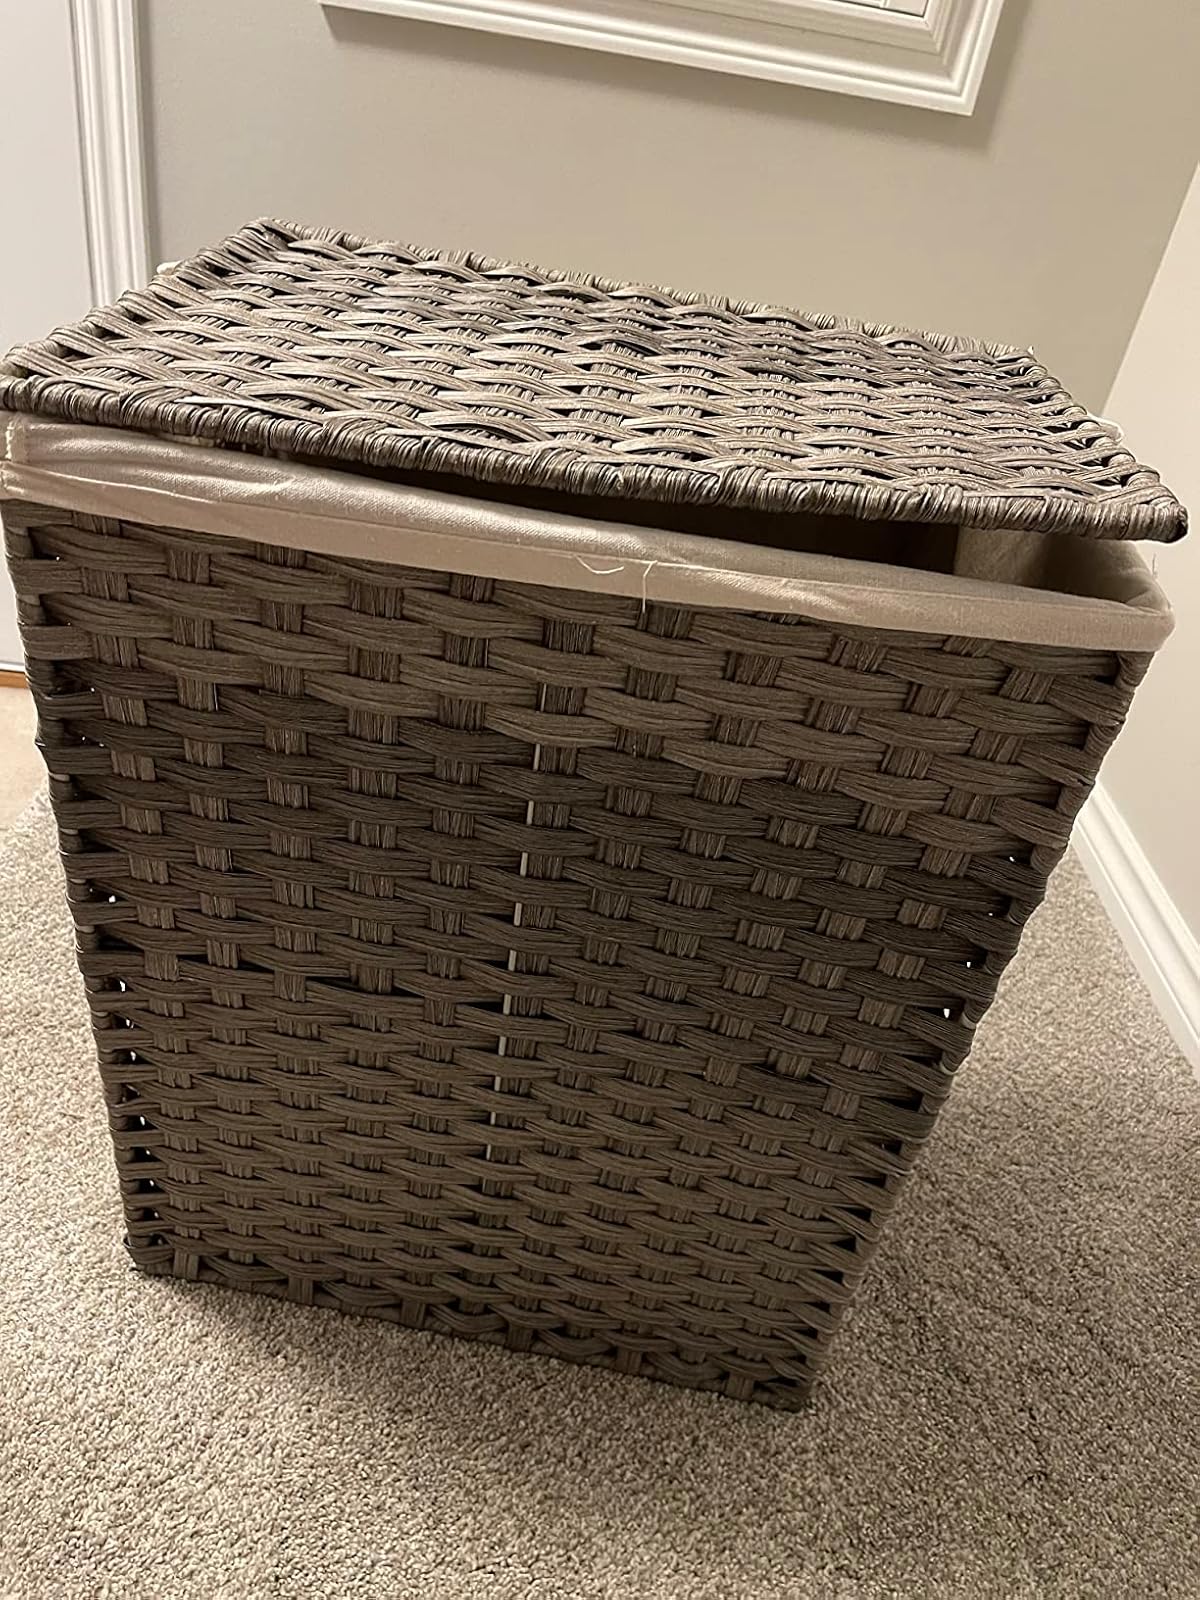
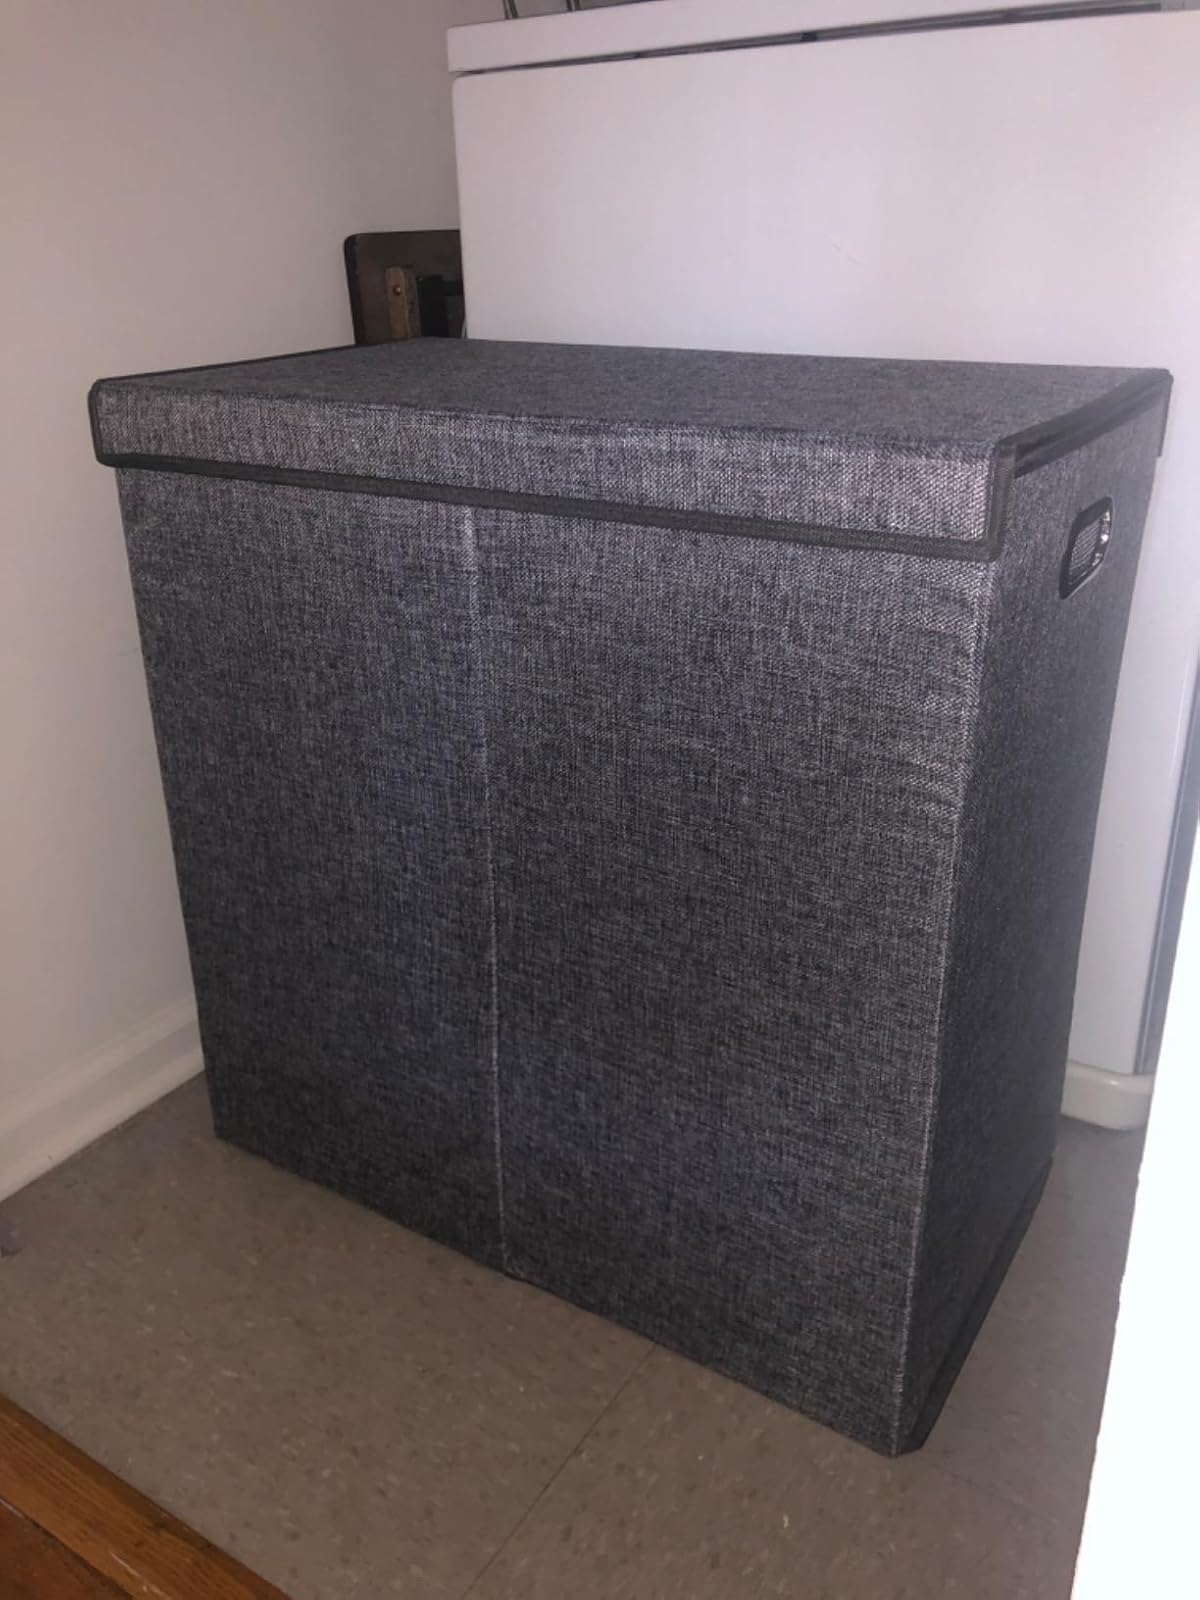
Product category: items_hamper
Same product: no